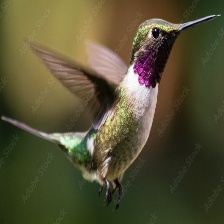
Species: AMETHYST WOODSTAR
Scientific name: CALLIPHLOX AMETHYSTINA
ImageNet parent category: hummingbird